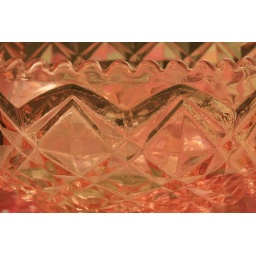
A glass bowl on the table in the place where I spent Saturday night.